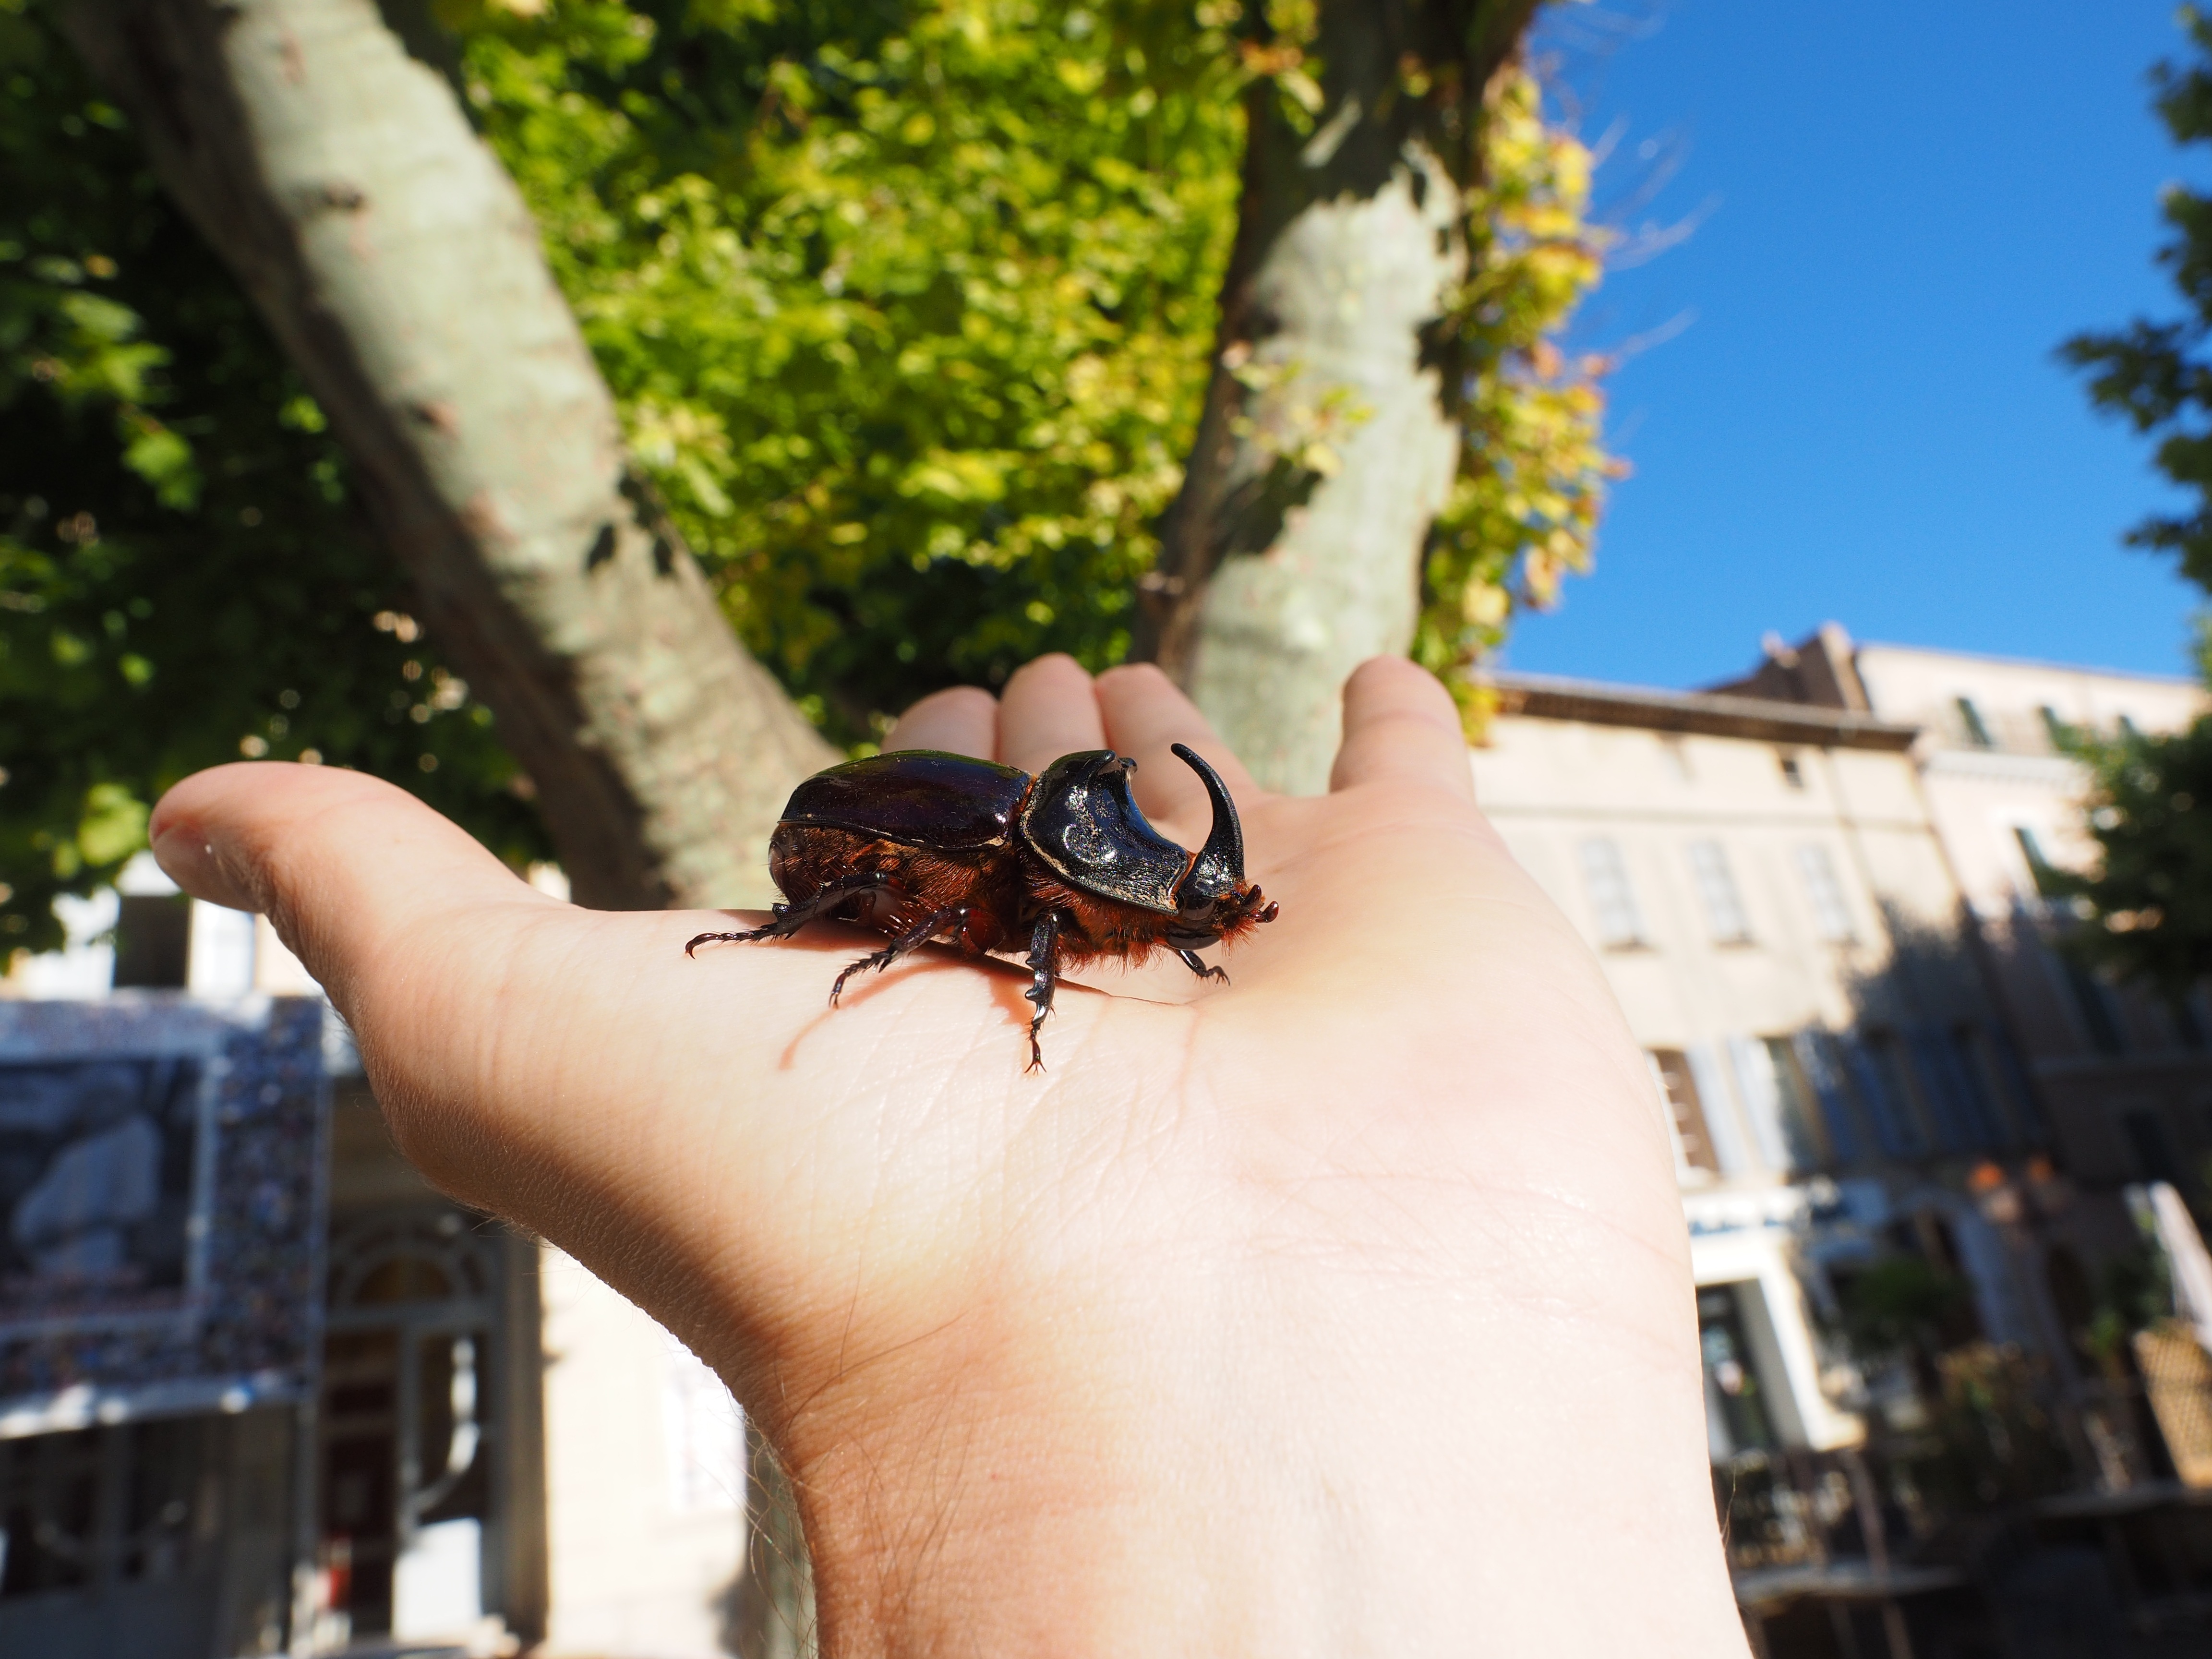
wing, animal, horn, insect, brown, invertebrate, climb, crawl, legs, beetle, coleoptera, scarabaeidae, males, aphid, panzer, probe, rhinoceros beetle, krabbeltier, oryctes nasicornis, leaf horn beetle scarabaeidae, particularly protected animal, chitin, chitin shell, scarab, horn shield, black brown, specially protected art